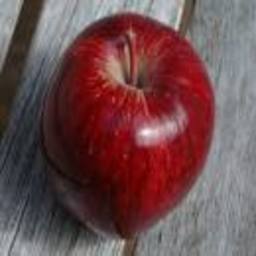
Label: Apple